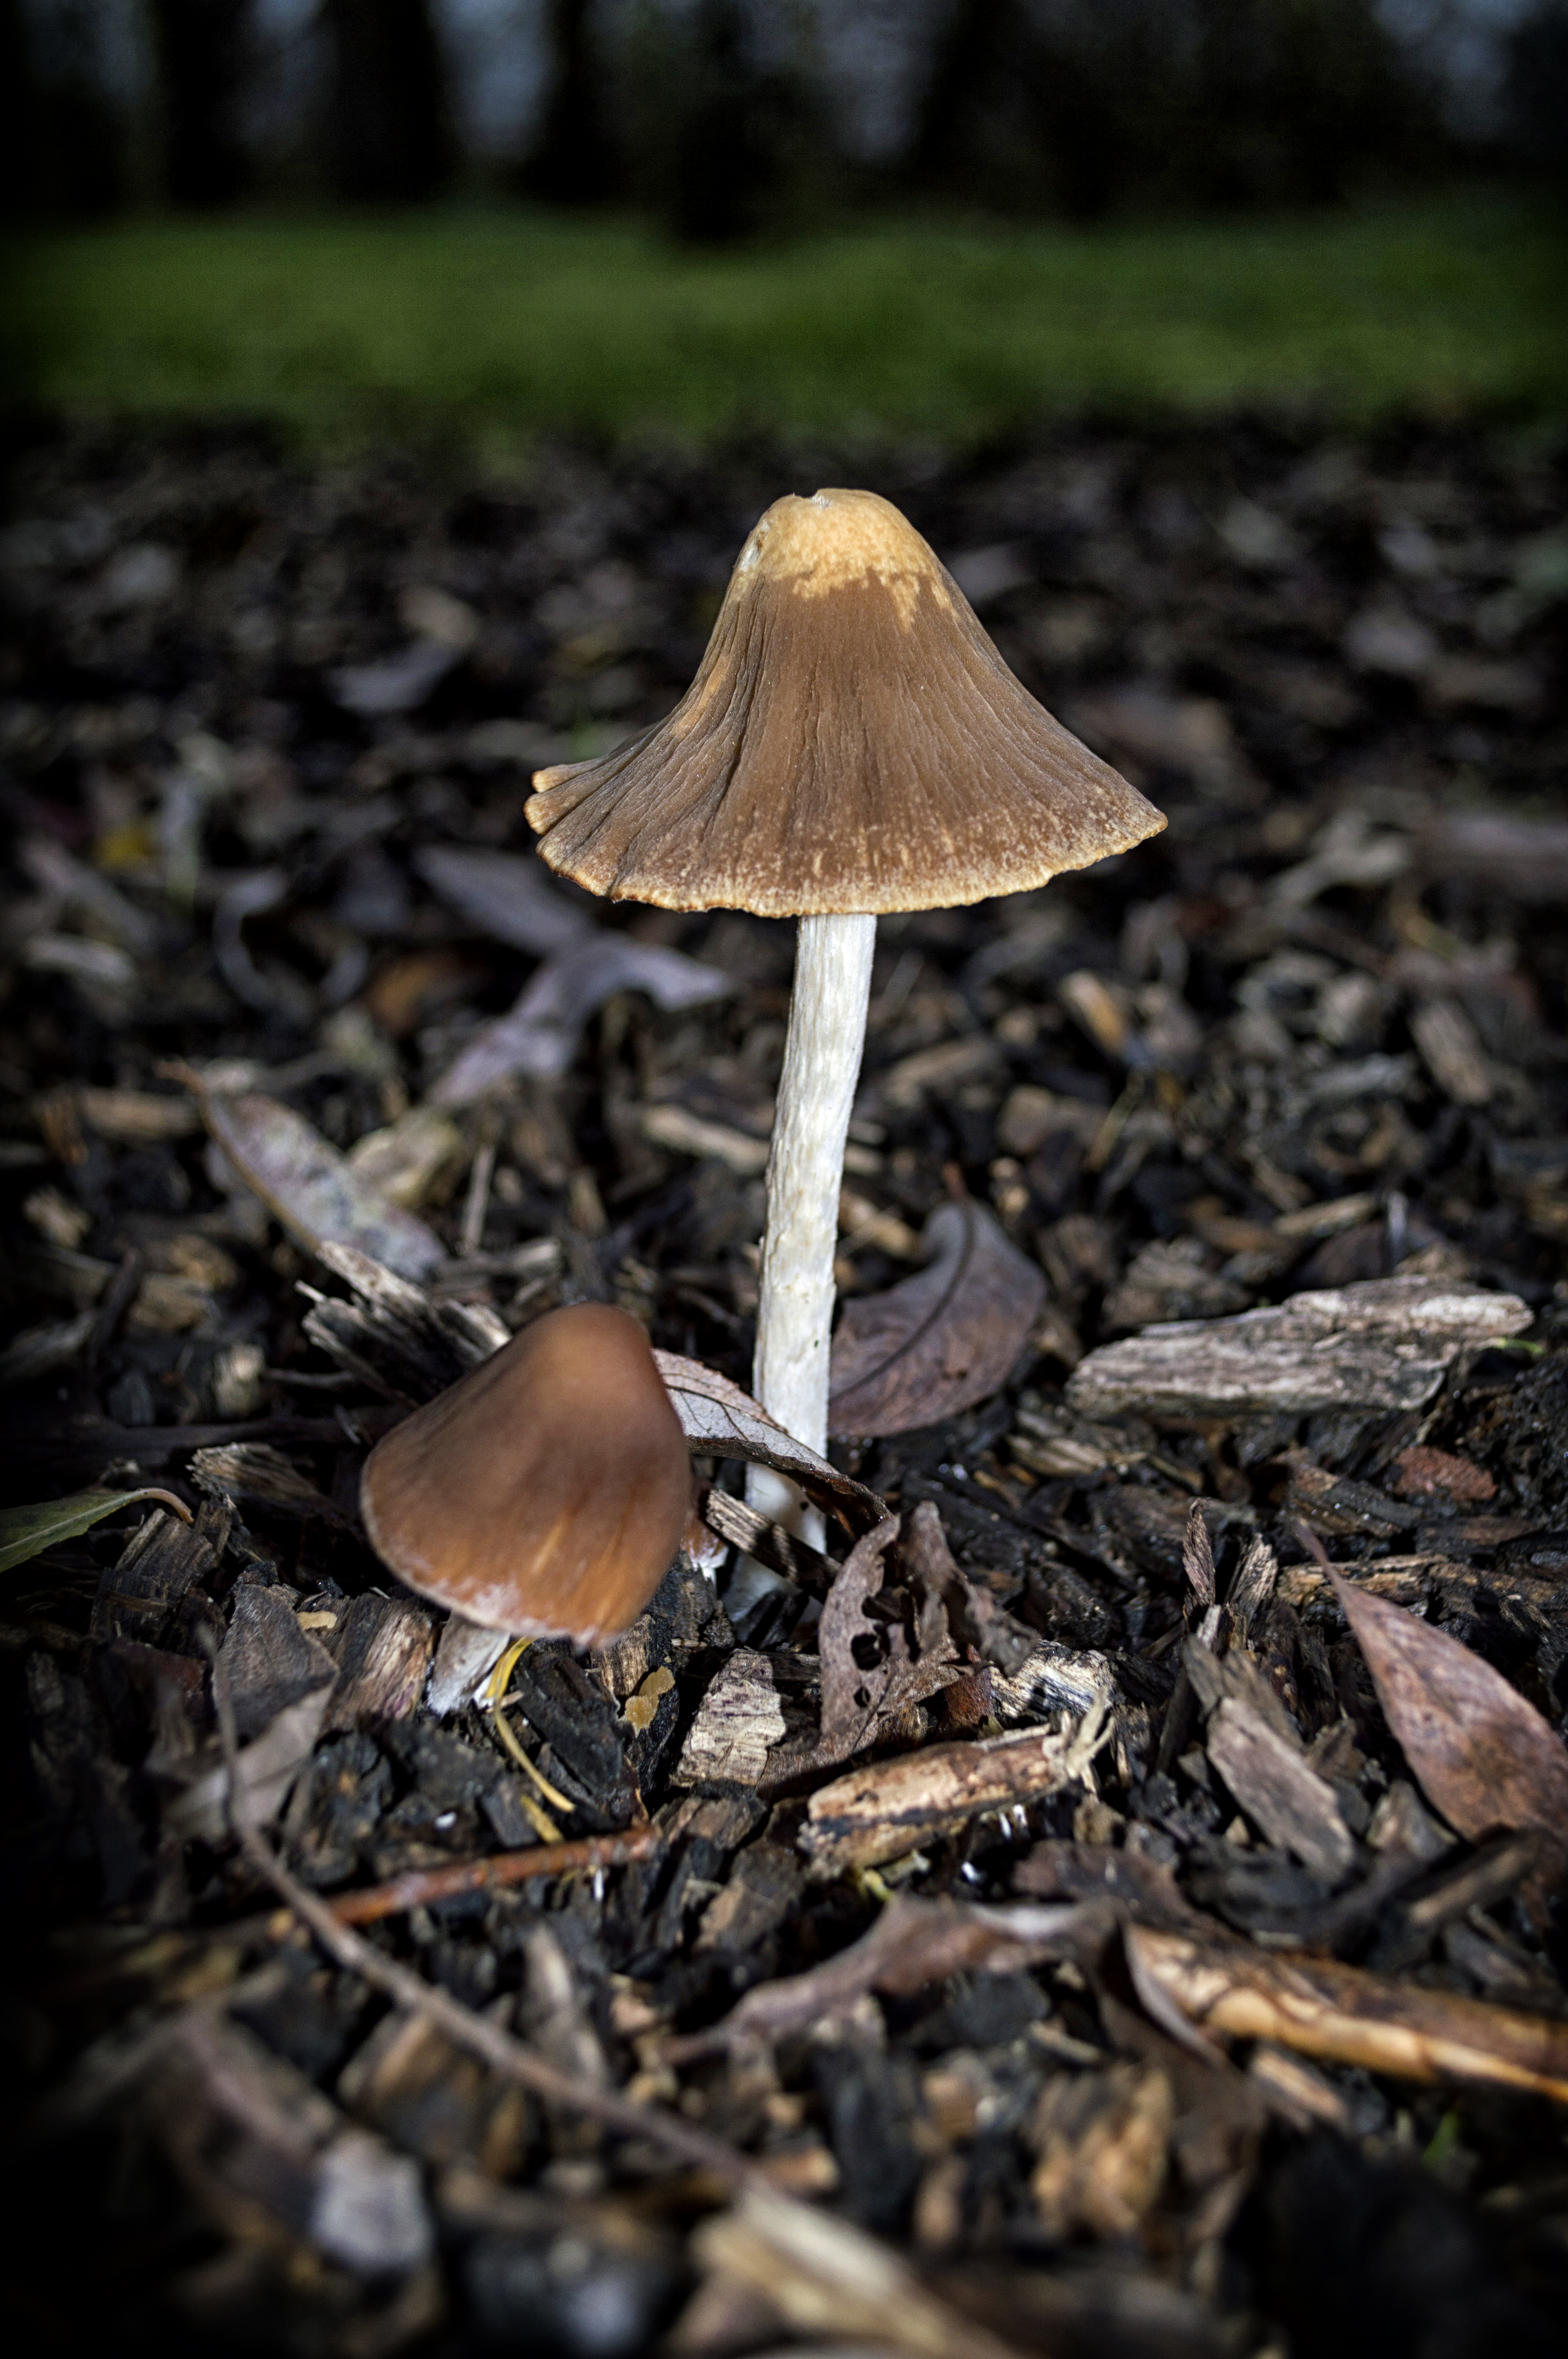
tree, nature, forest, outdoor, wood, photography, leaf, flower, autumn, soil, botany, mushroom, nikon, flora, season, fauna, fungus, nederland, netherlands, zuidholland, outdoorphotography, woodland, habitat, bolete, paulvandevelde, pdvandevelde, padagudaloma, natuurfotografie, dordrecht, biesbosch, nederlandinfotos, hollandse, paddenstoel, paddestoel, macro photography, edible mushroom, agaricomycetes, penny bun